Invasion of Åland

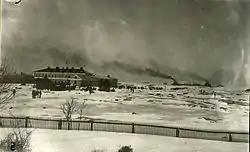
German troops landing by the Eckerö Mail and Customs House

As the situation in Åland had now escalated to open violence, the Swedes intervened in the situation with a counterfeit order by the White Army commander C. G. E. Mannerheim calling the Whites to retreat from Åland. In reality, General Mannerheim wanted the Whites to take control of all the islands and then launch an offensive against Turku, the Red capital of Southwest Finland. As the Whites did not know Mannerheim's real intentions, they followed the false order and left Åland on 20 February. As White Finland learned of the Swedish actions, they issued a strict objection. The Swedish government now had to convince others that their purpose was not to annex the islands, but only to protect the Swedish-speaking people of Åland.